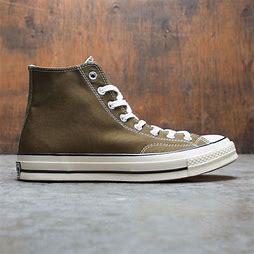
Brand: Converse
Model: Chuck 70 Hi Canvas